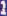
Number: 1